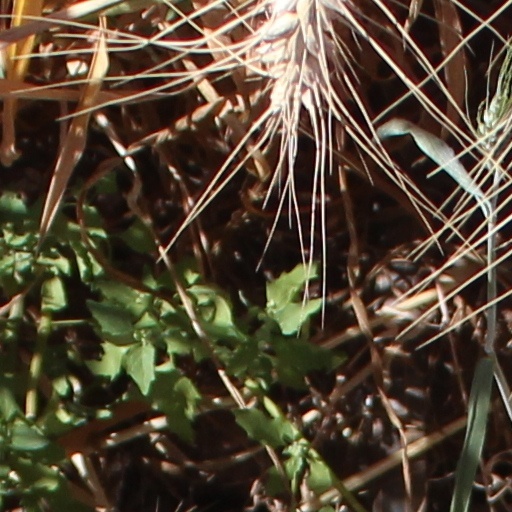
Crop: wheat